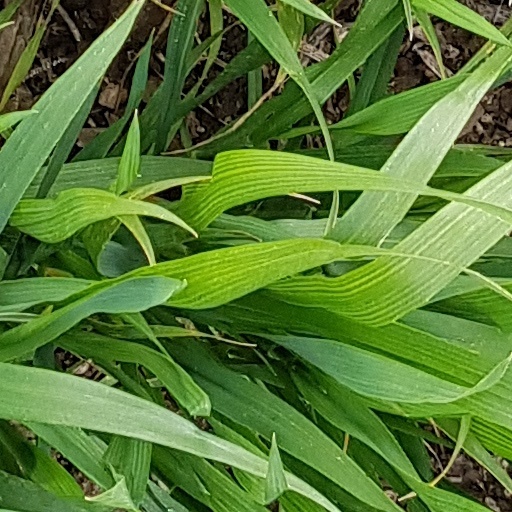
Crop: wheat